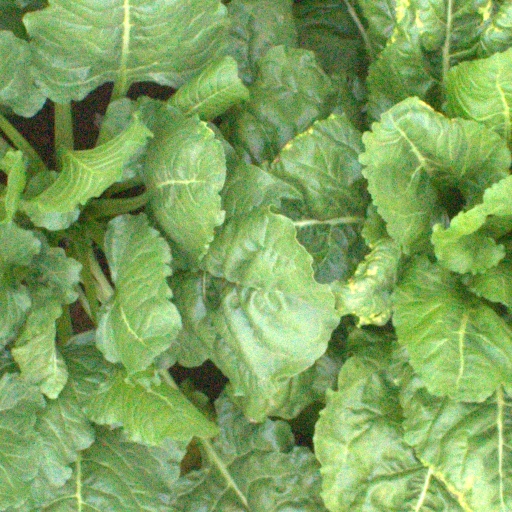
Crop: sugar beet